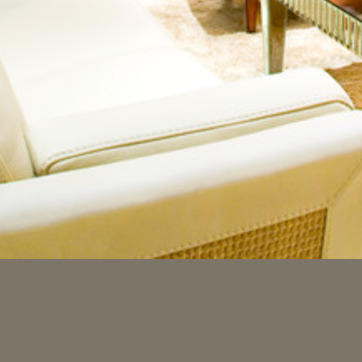
Material: leather